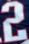
Number: 2